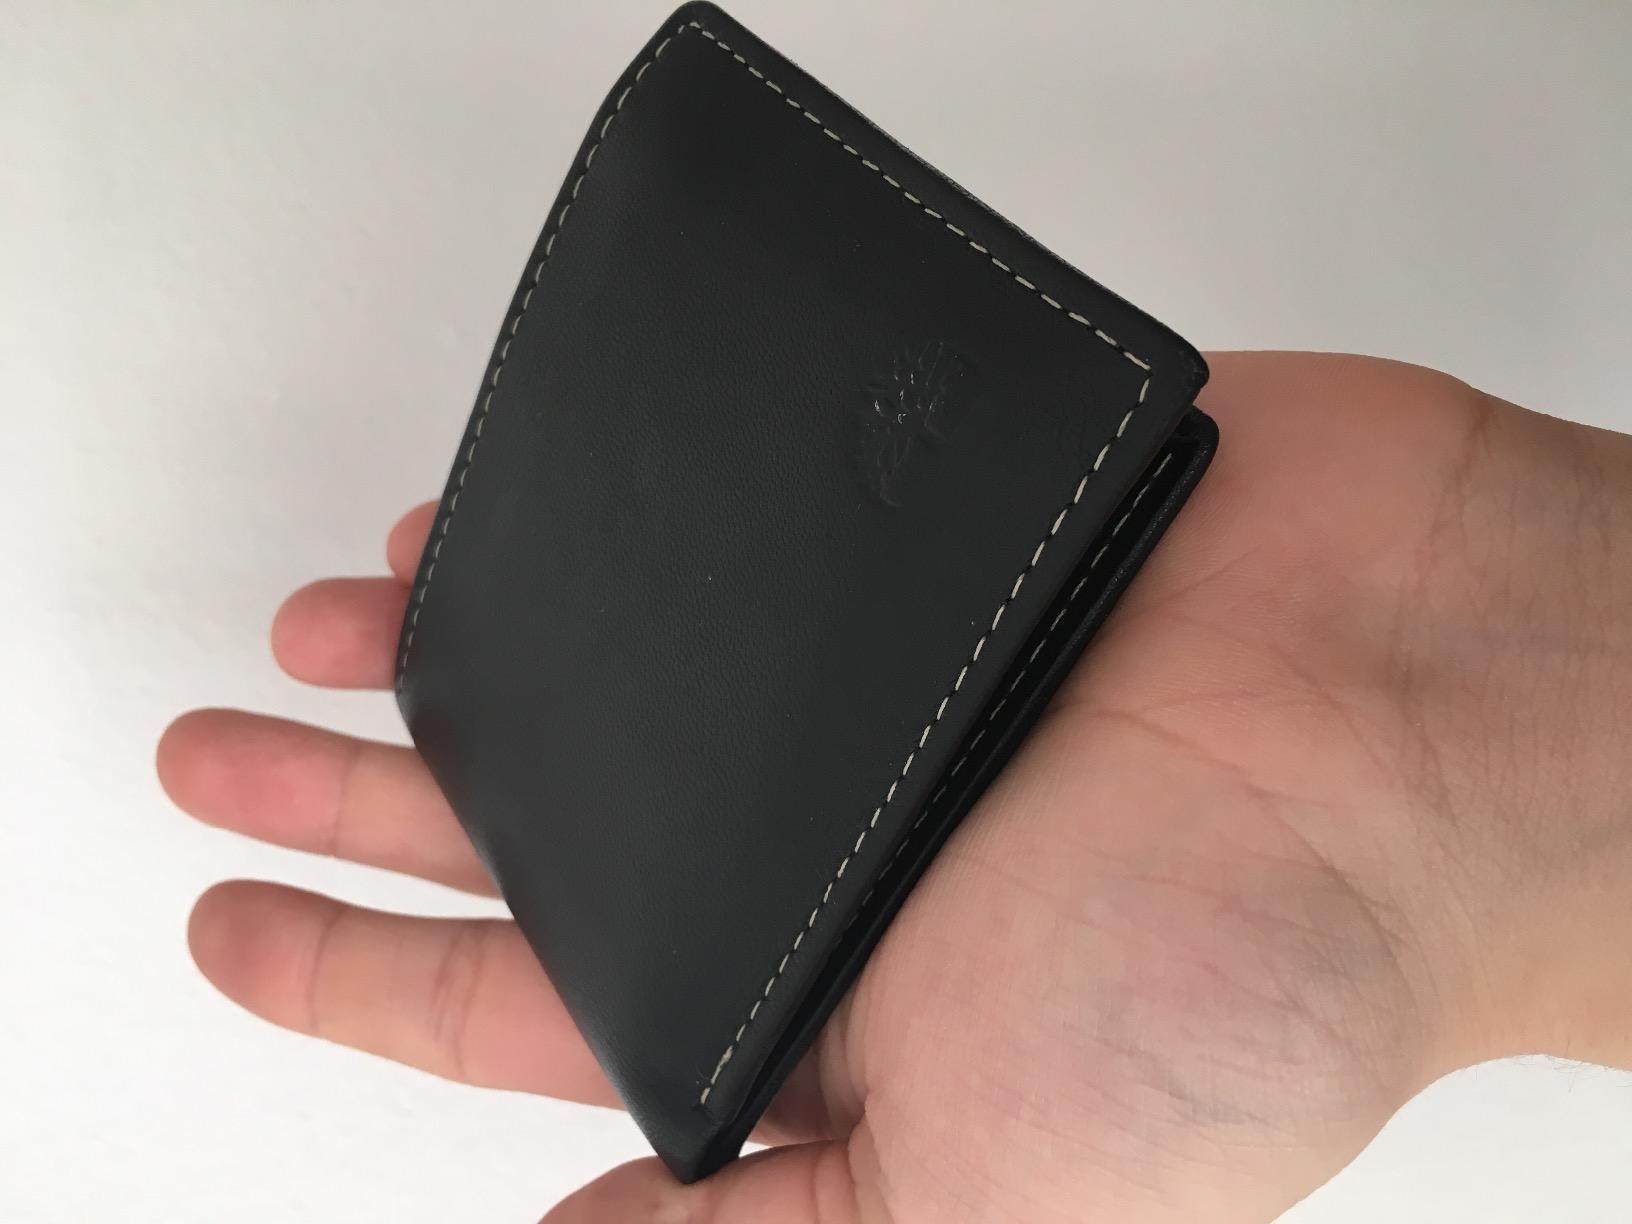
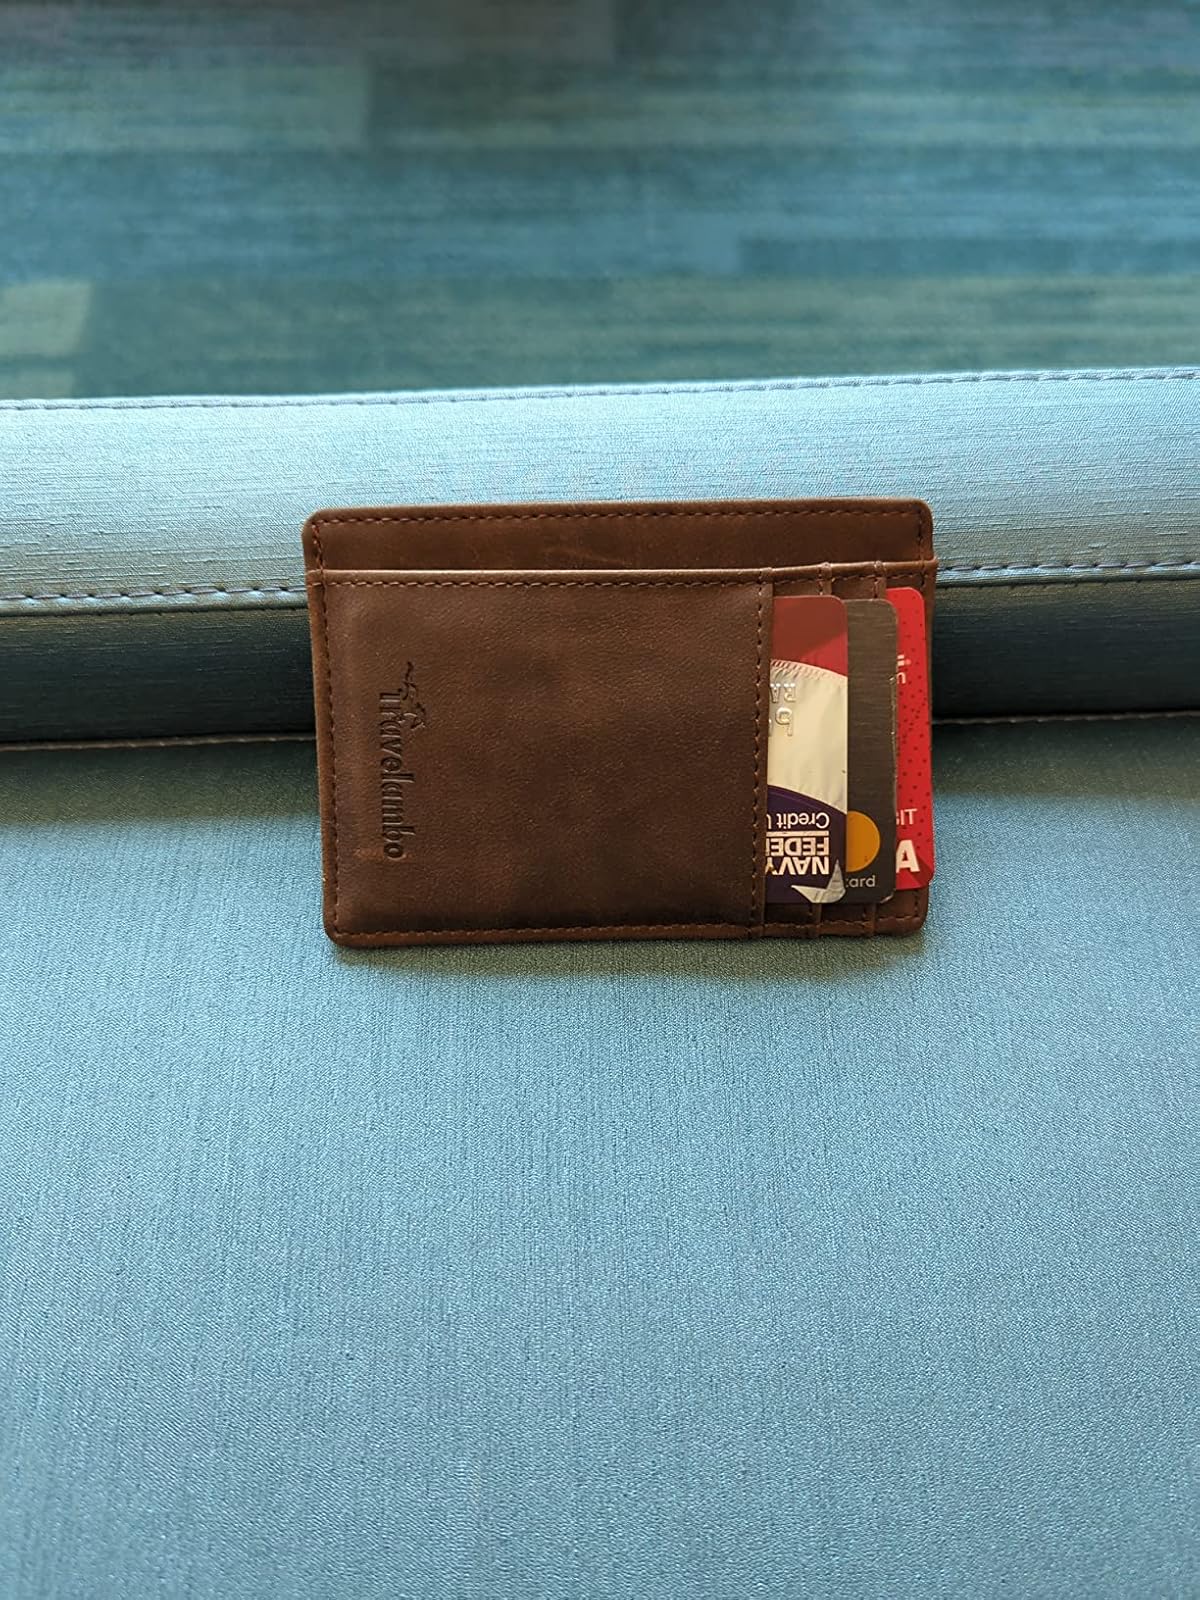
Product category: accessories_wallet
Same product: no